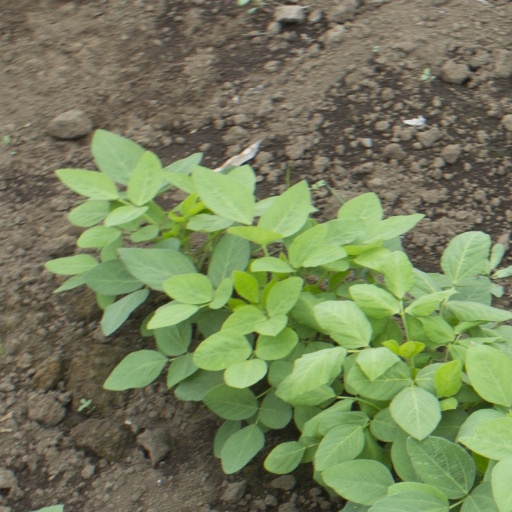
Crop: soybean